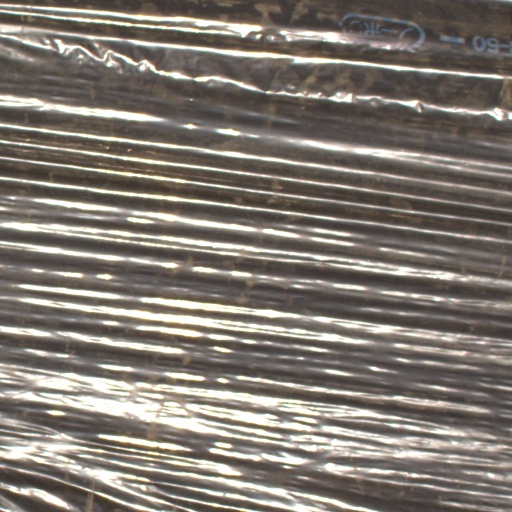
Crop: Jerusalem artichoke